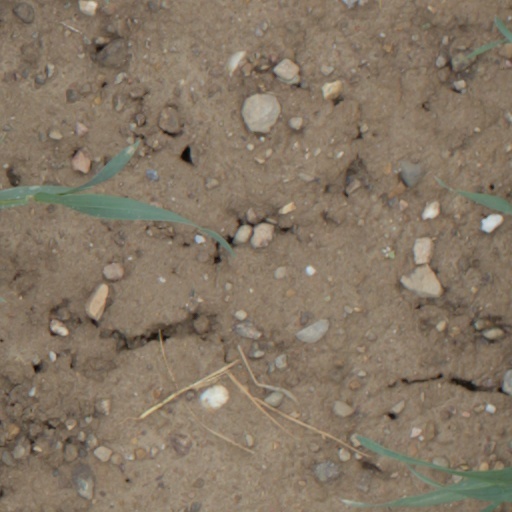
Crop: wheat